Maritime history

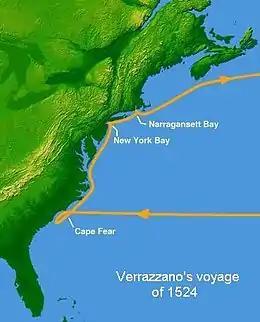
Giovanni da Verrazzano's voyage of 1524. The Italian explorer was the first documented European to enter New York Harbor and the Hudson River.

The "Age of Discovery" was a period from the early 15th century and continuing into the early 17th century, during which European ships traveled around the world to search for new trading routes after the Fall of Constantinople. Historians often refer to the 'Age of Discovery' as the pioneer Portuguese and later Spanish long-distance maritime travels in search of alternative trade routes to "the East Indies", moved by the trade of gold, silver and spices. In the process, Europeans encountered peoples and mapped lands previously unknown to them. The Portuguese discovery of the sea route to India changed Europe's view of the world.